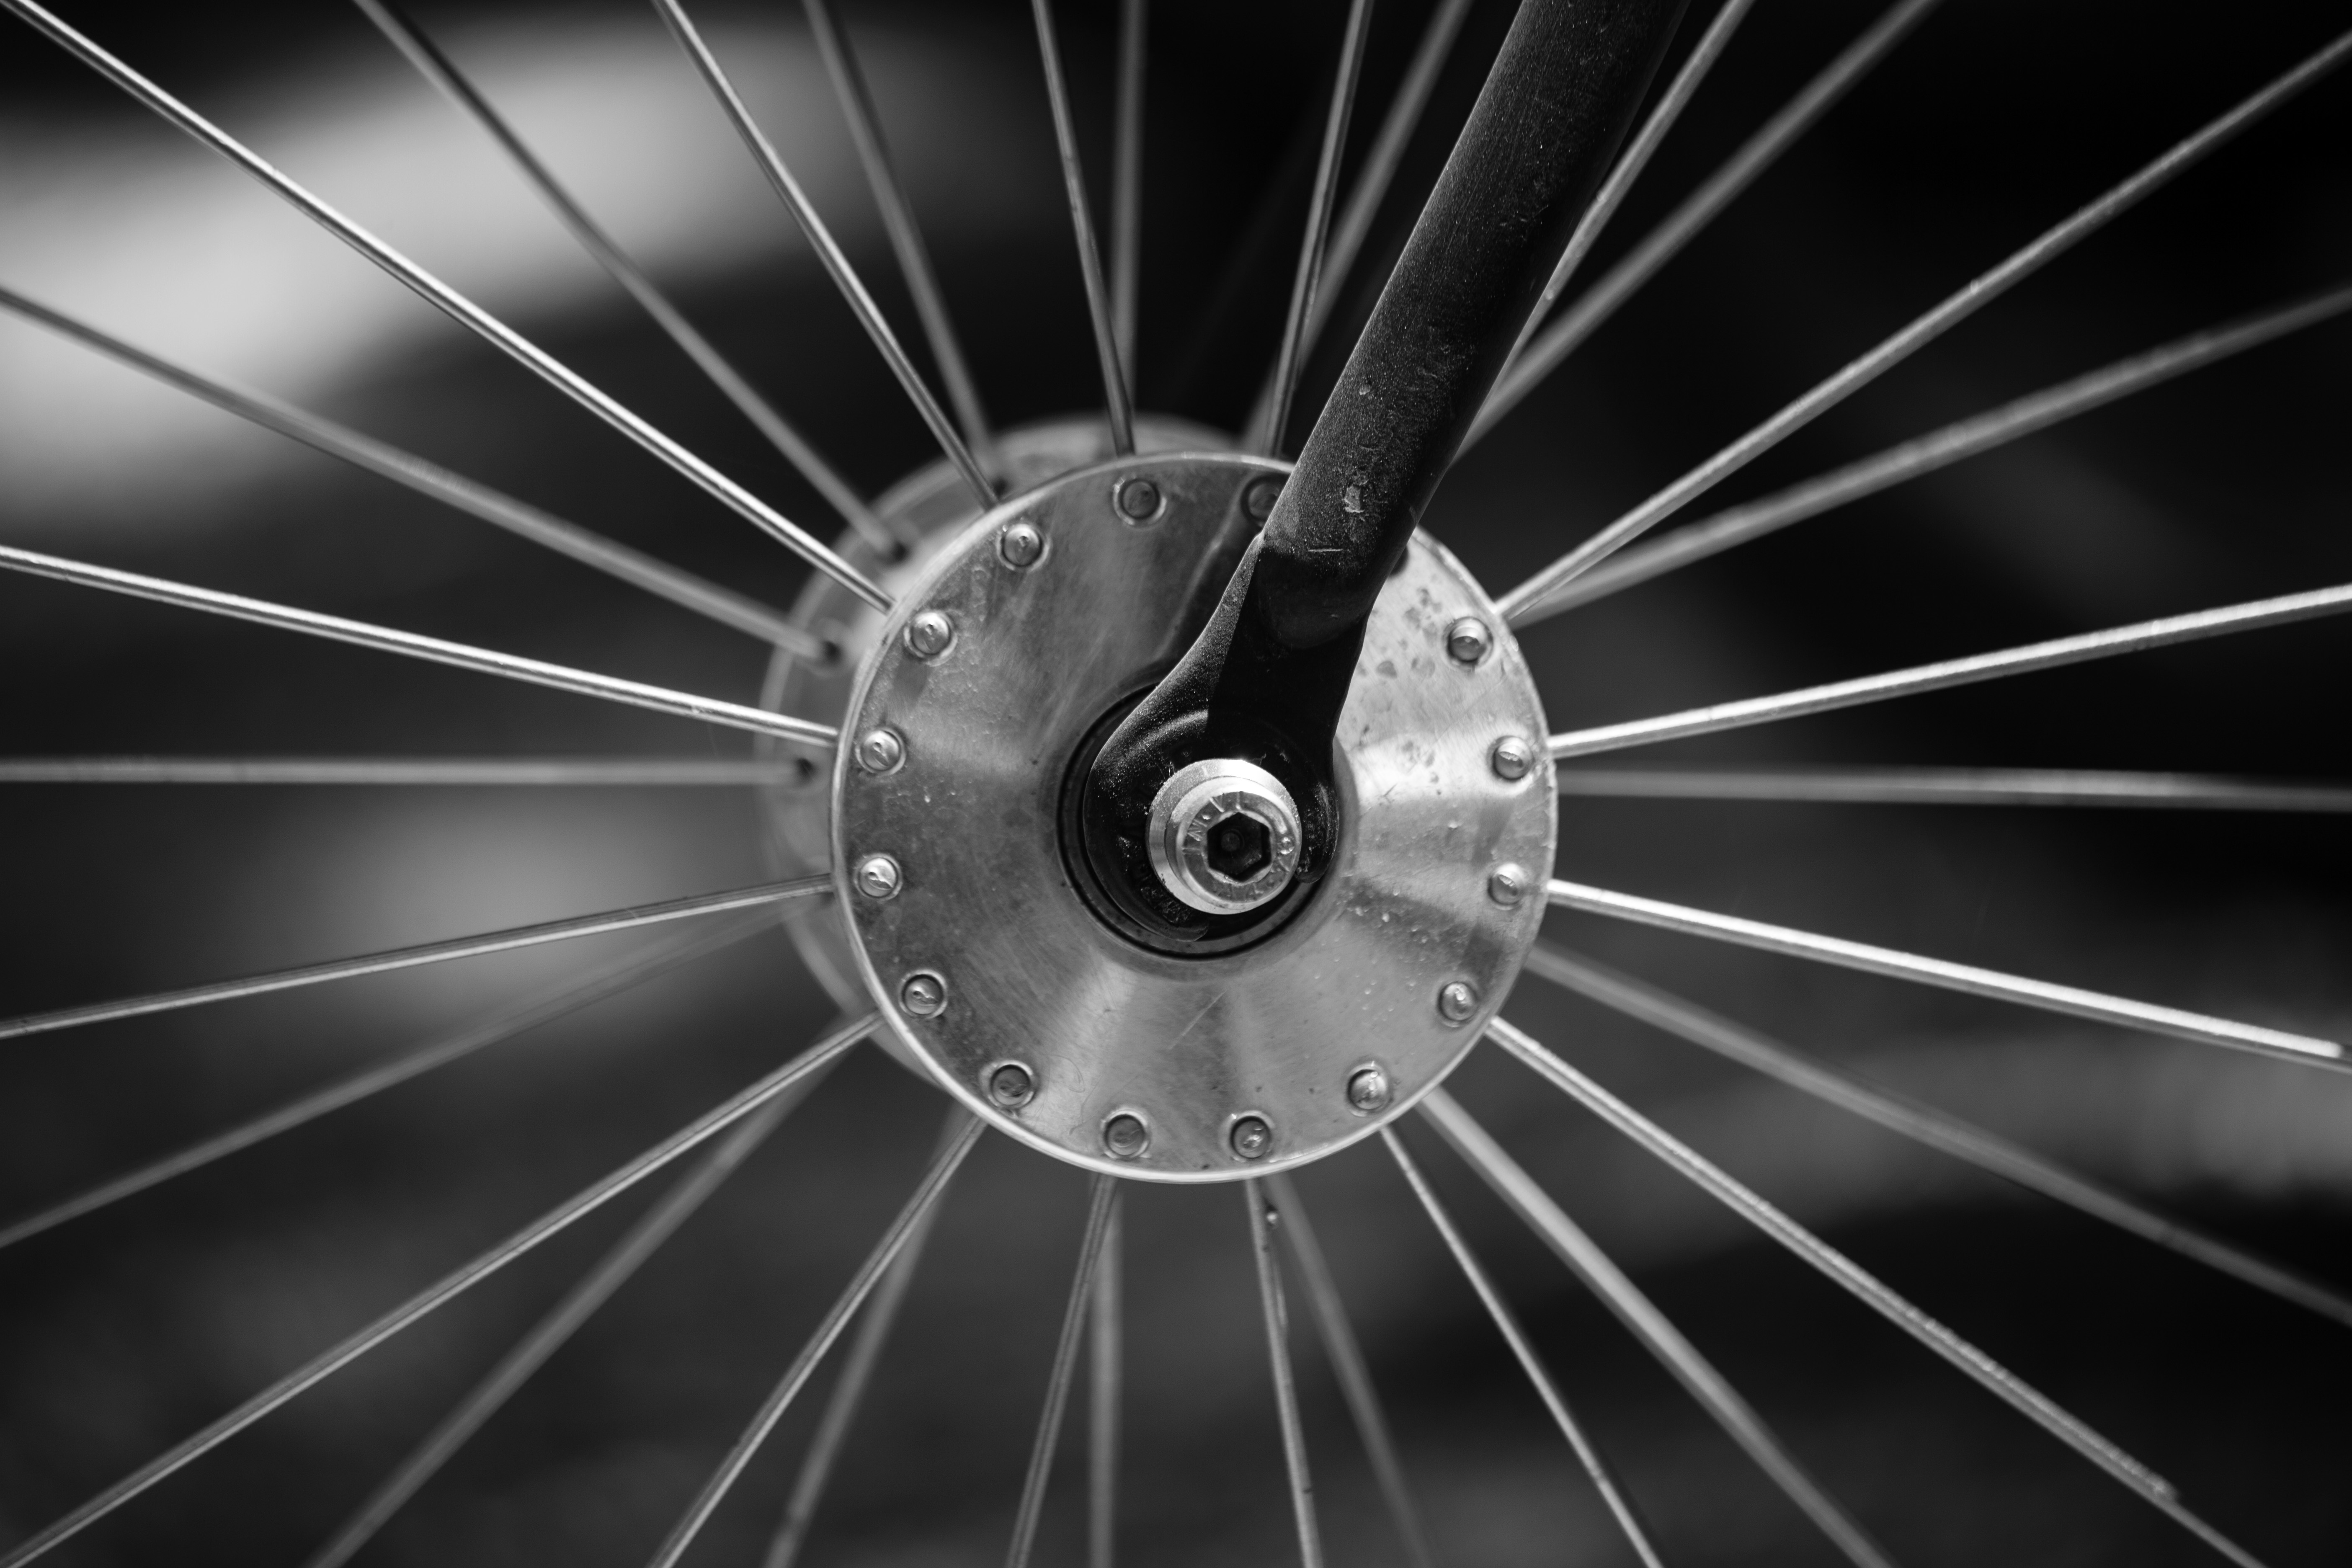
wing, black and white, photography, wheel, spiral, bicycle, bike, line, spoke, black, monochrome, tire, circle, close up, symmetry, rim, bicycle wheel, monochrome photography, aircraft engine